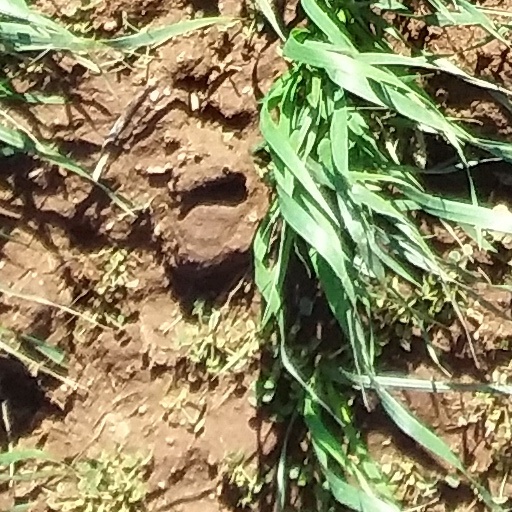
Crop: wheat